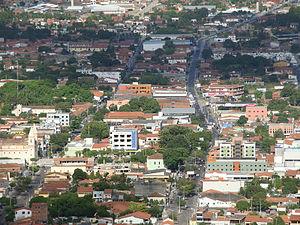
Itapipoca est une ville brésilienne de l'État du Ceará. Sa population était estimée à 124 950 habitants en 2015. La municipalité s'étend sur 1 615 km².